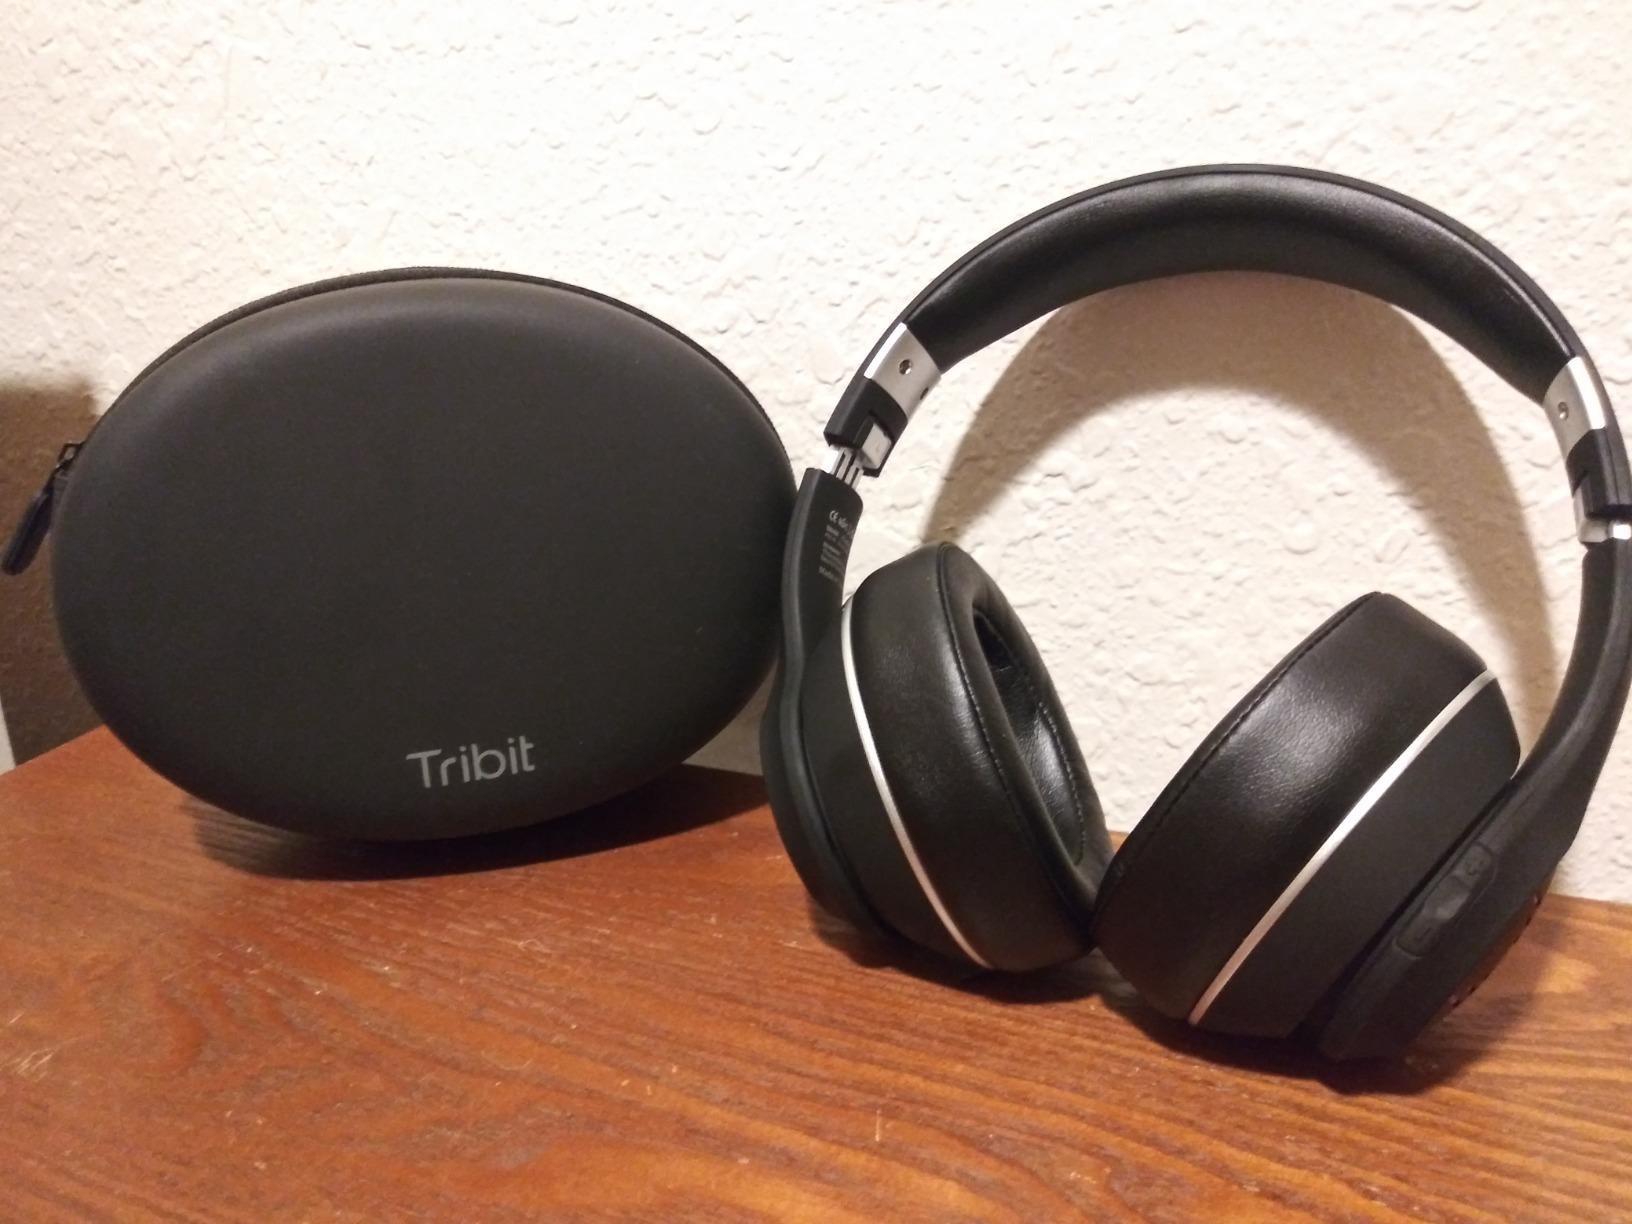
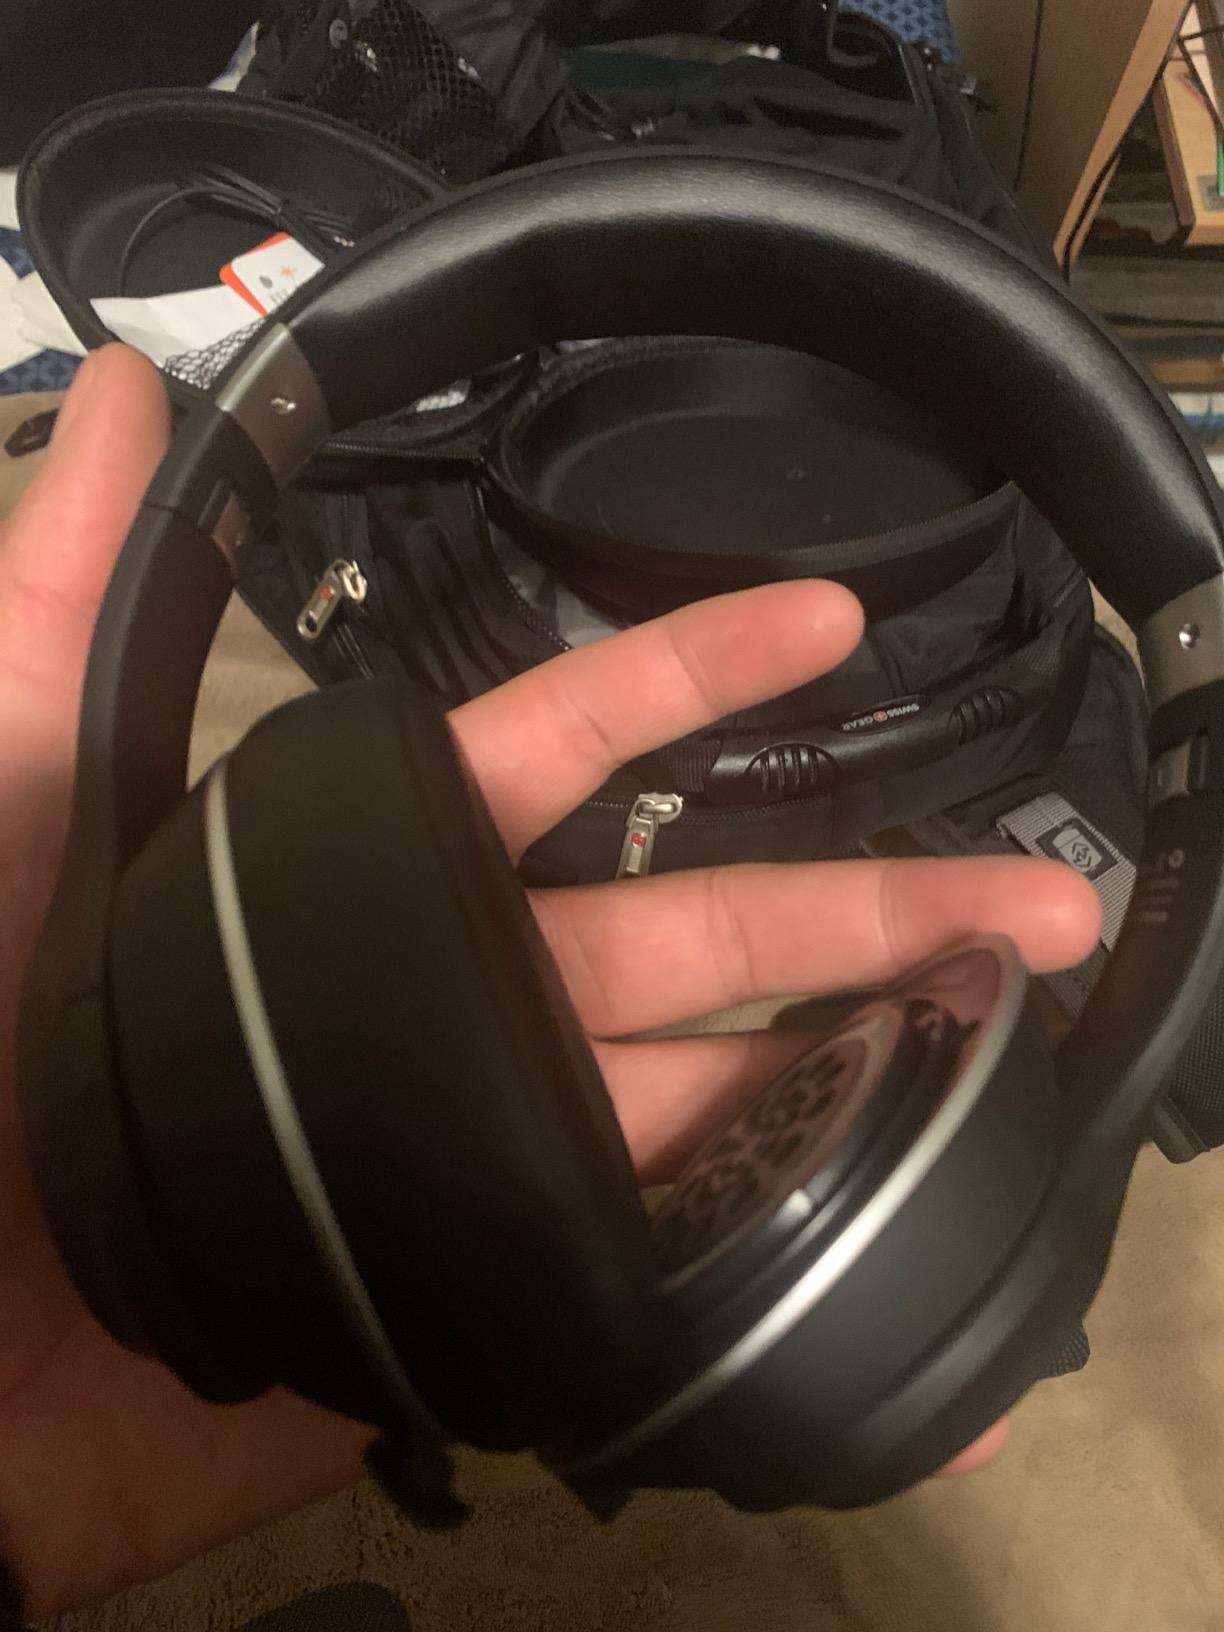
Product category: headphones
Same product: yes